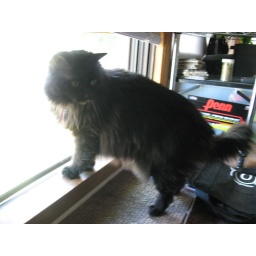
Talon at her favorite spot, by the kitchen window